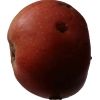
Label: Apple 17